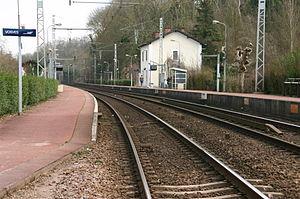
La gare de Vosves est une halte ferroviaire française de la ligne de Corbeil-Essonnes à Montereau, située dans la commune de Dammarie-les-Lys.